Michael Rogers (publisher)

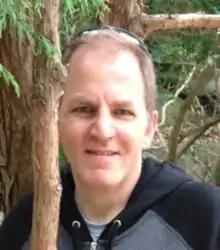
Rogers in March, 2012.

Michael Rogers (born November 12, 1963) is an American fundraiser, blogger and gay rights activist. He is vice chairman of Raw Story Media, Inc., co-owner of Alternet Media, and founder and Director of Netroots Connect. He is also known for his work in reporting on closeted gay politicians who are anti-gay. He was the subject of the 2009 American documentary film "Outrage."